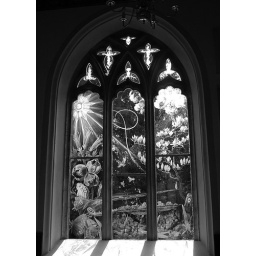
This beautifully etched church window commemorates those who died in war.